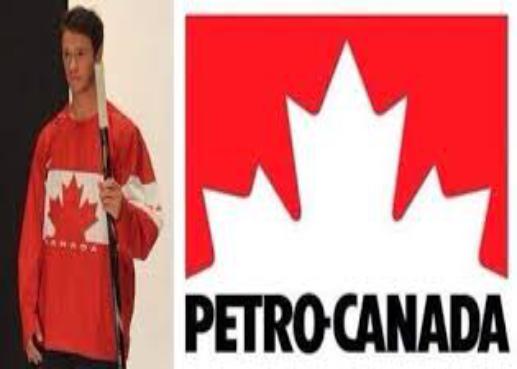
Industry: Transportation